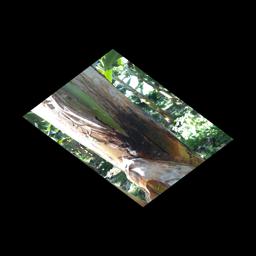
Label: PSEUDOSTEM WEEVIL